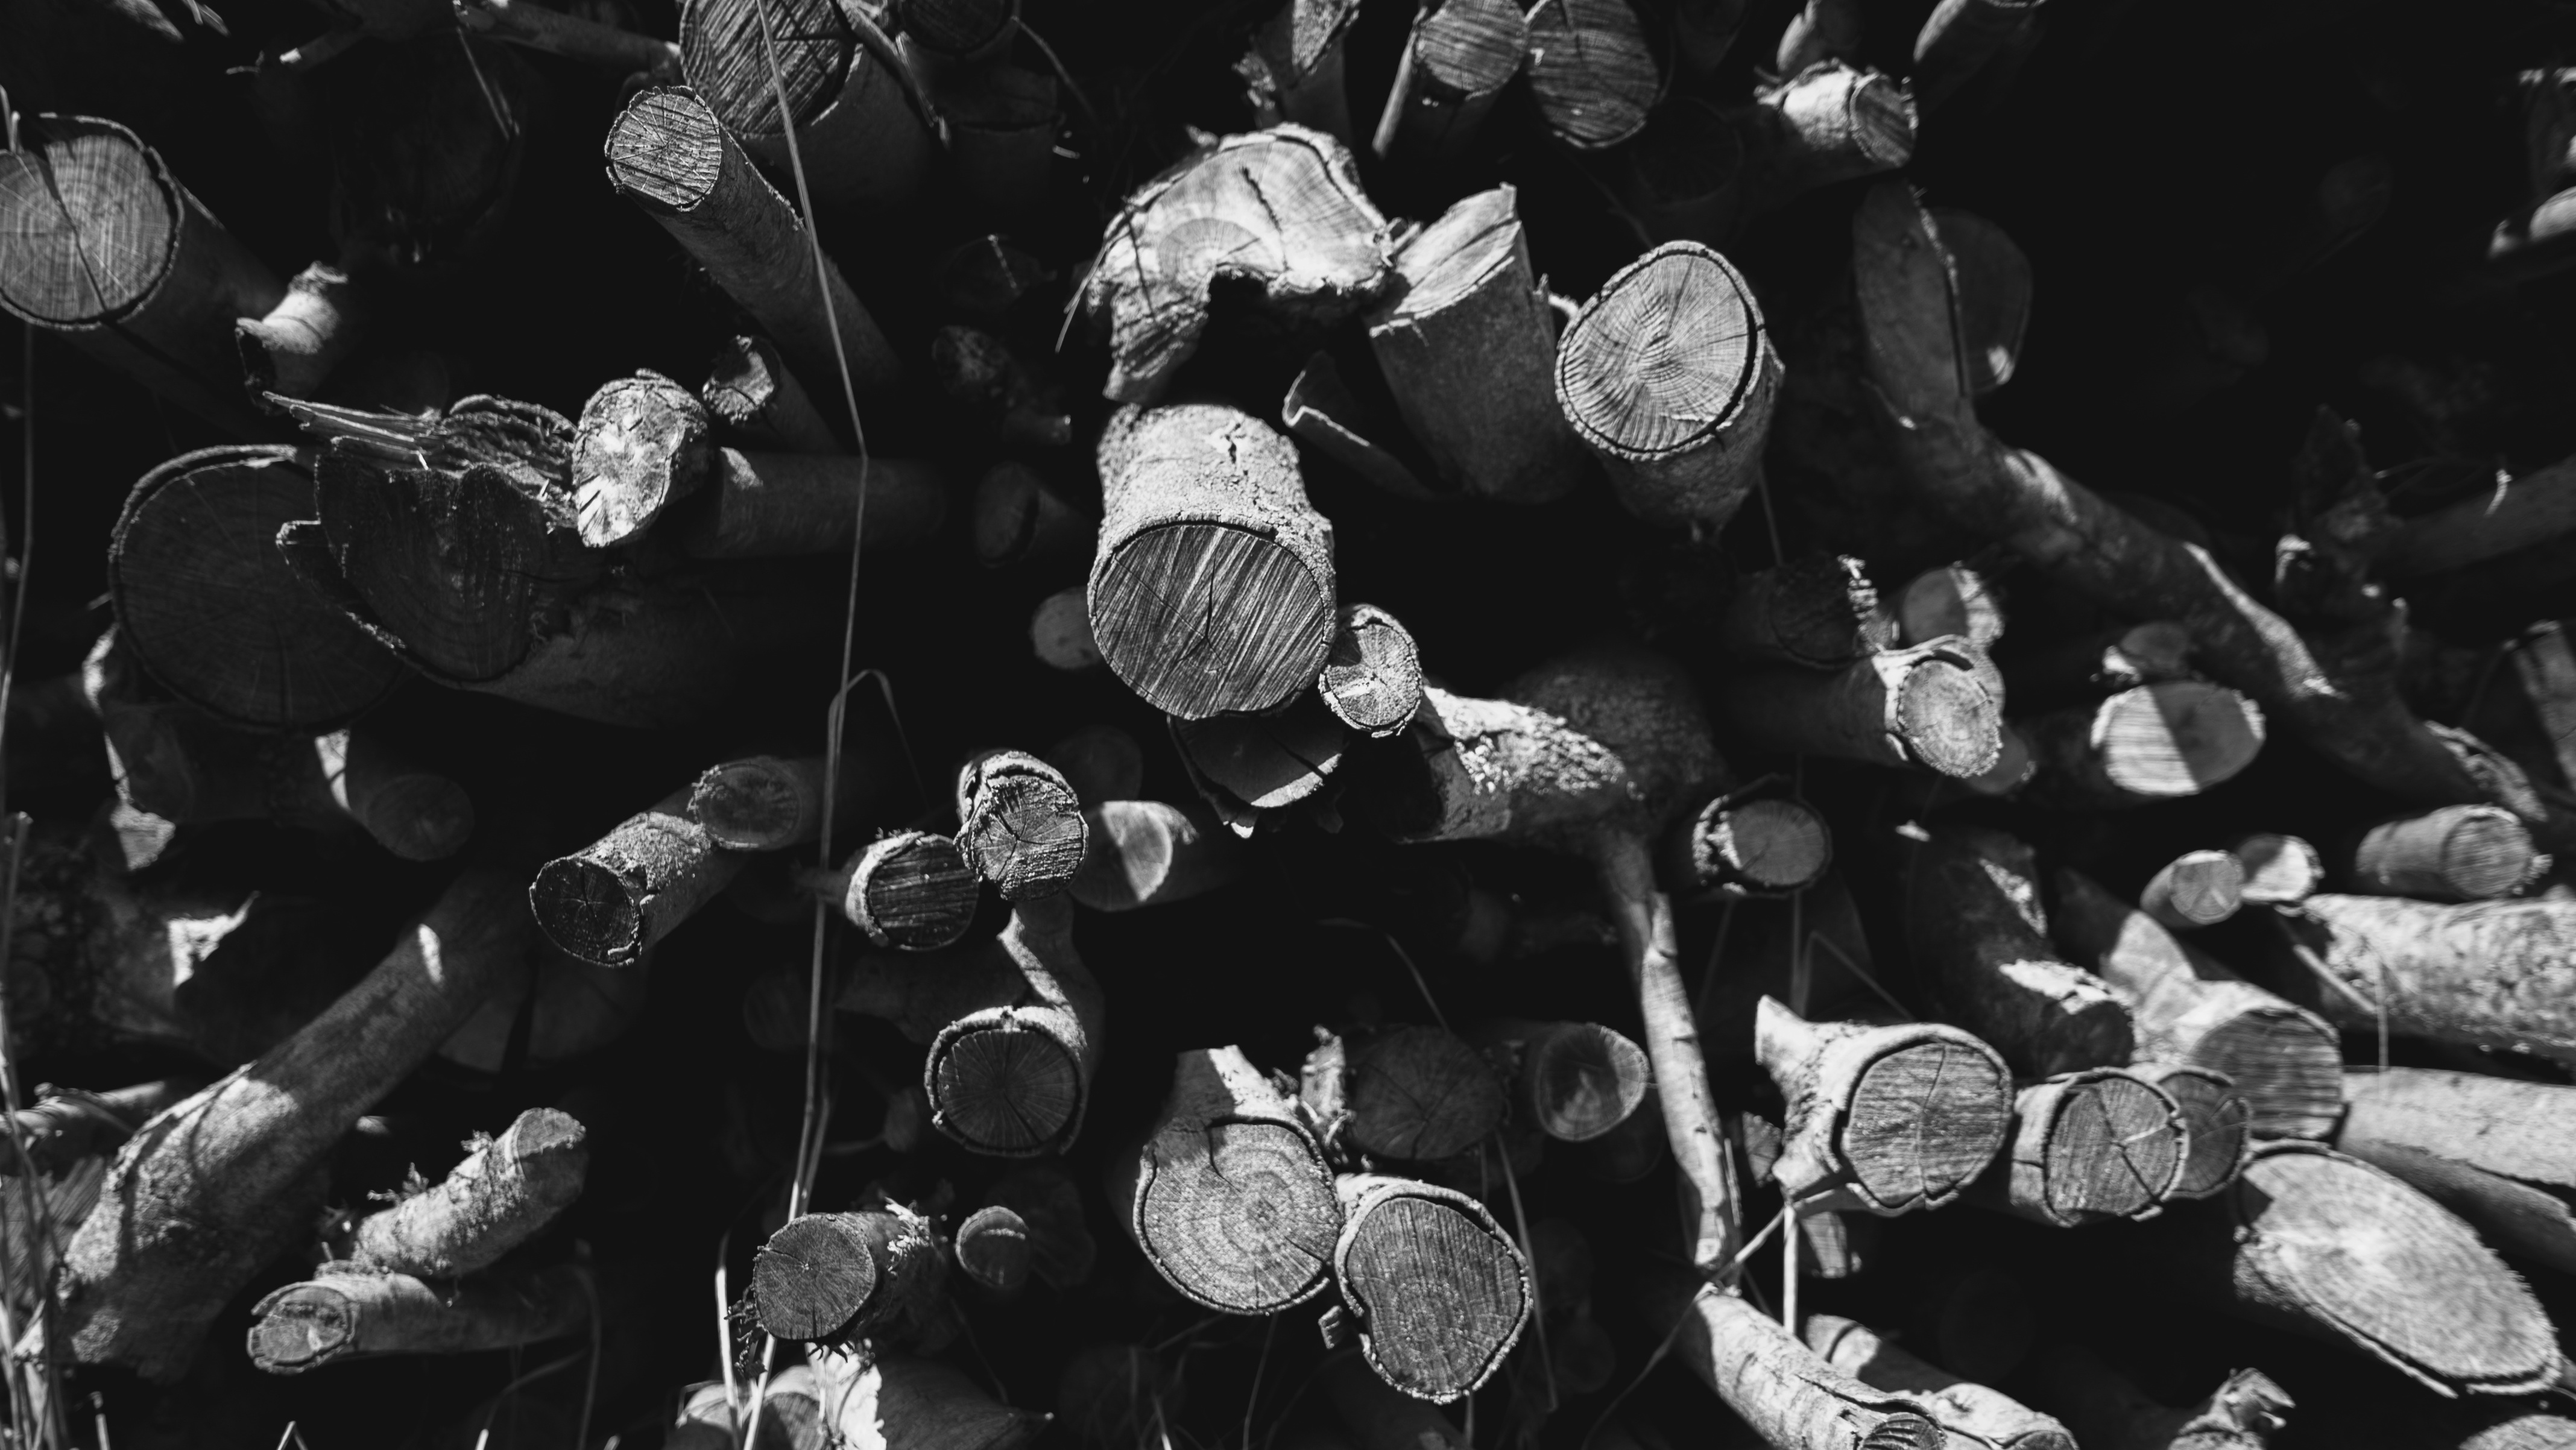
black and white, white, photography, flower, darkness, black, monochrome, monochrome photography